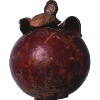
Label: mangostan